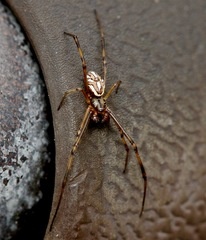
Species: Lactrodectus_hesperus